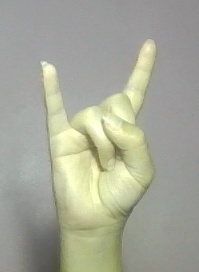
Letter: la